Raw Opium

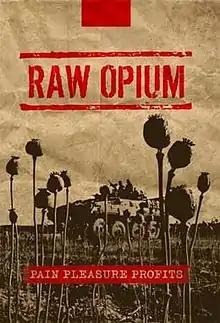
Promotional poster

Raw Opium is a 2011 documentary film produced by Robert Lang of Kensington Communications, directed by Peter Findlay and written by Peter Findlay and Robert Lang. The documentary examines the worldwide opium trade and the vast criminal and public health issues that have arisen from it.